Toyota in motorsport

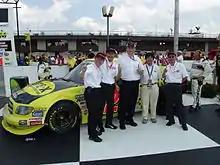
Toyota executives in front of the truck that won Toyota's first national series race.

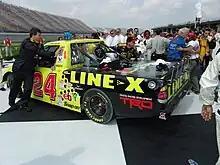
The truck driven by Travis Kvapil to Toyota's first national series win.

, Clay Greenfield Motorsports, Halmar Friesen Racing, Hattori Racing Enterprises, Kyle Busch Motorsports, G2G Motorsports and ThorSport Racing currently run the Tundra in the NASCAR Camping World Truck Series. Travis Kvapil gave Toyota its first win in a NASCAR national series, in what was then the NASCAR Craftsman Truck Series, in the 2004 Line-X 200 at Michigan International Speedway in his Tundra sponsored by Line-X and owned by Bang! Racing.